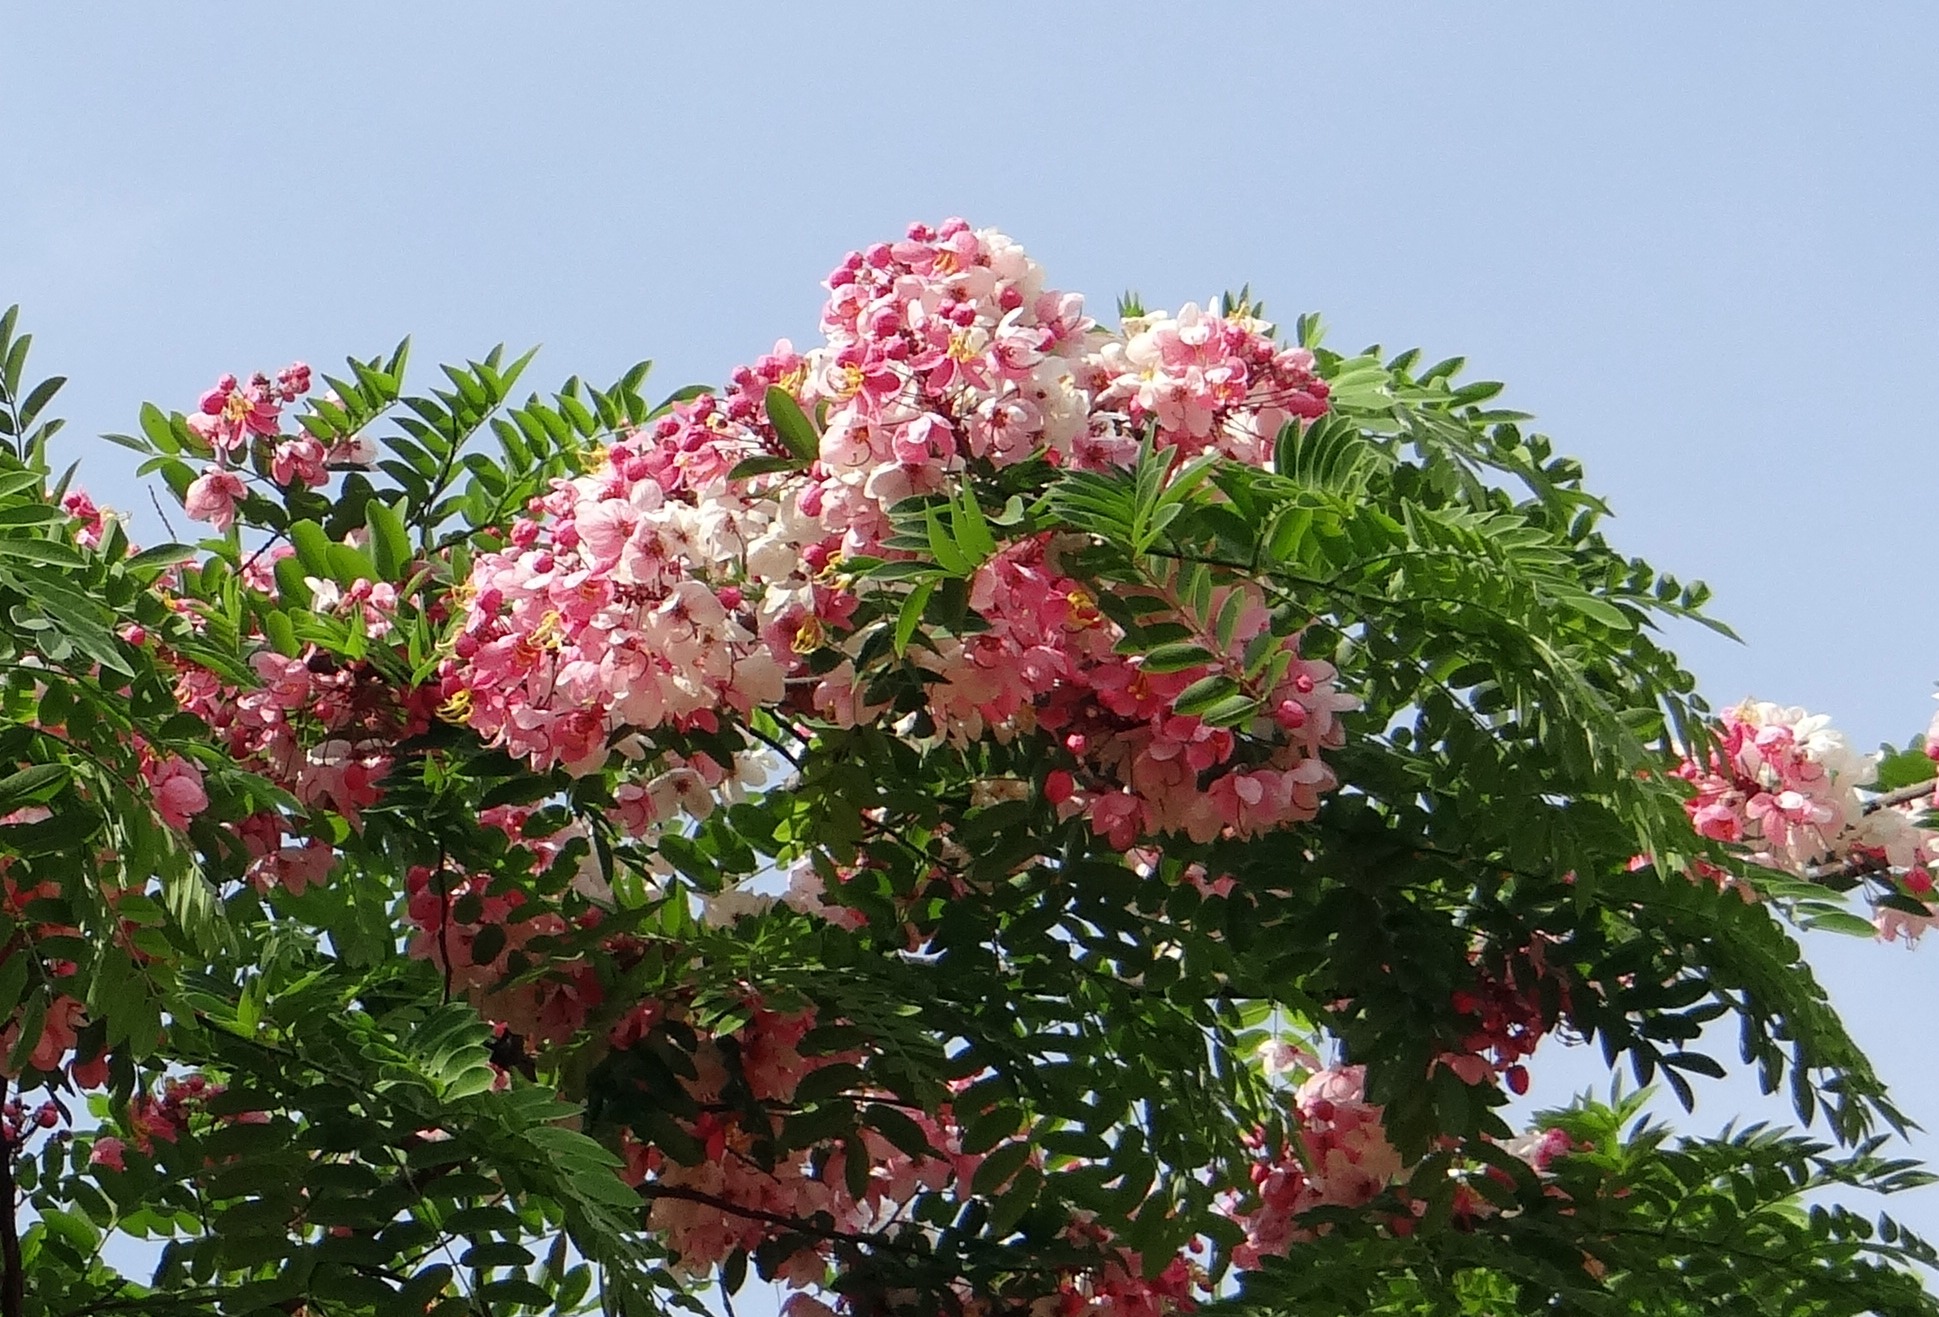
blossom, plant, flower, evergreen, botany, garden, flora, shrub, india, botanical garden, bangalore, flowering plant, woody plant, land plant, cassia javanica, java cassia, pink shower, apple blossom tree, rainbow shower tree, lalbagh